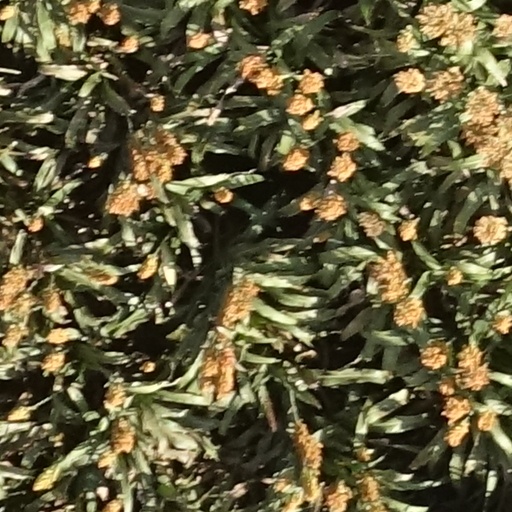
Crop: sorghum